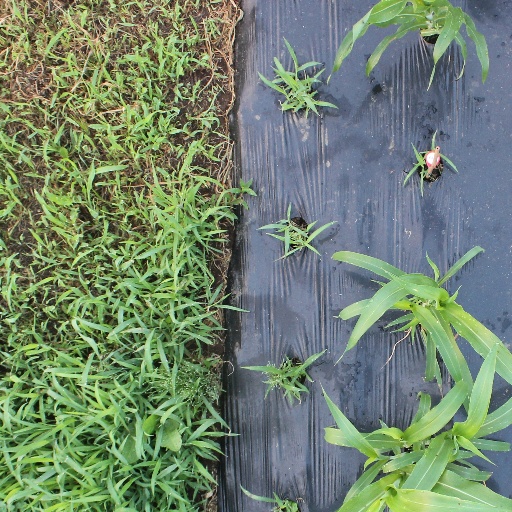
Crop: sorghum